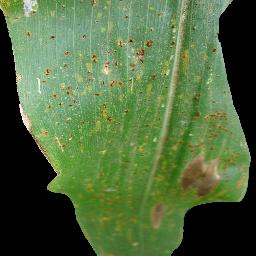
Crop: corn
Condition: (maize)_common_rust